Pageboy

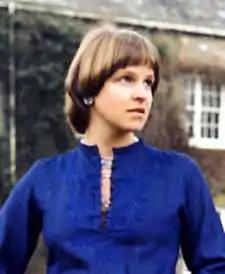
A mid-1970s example of the pageboy haircut.

The pageboy or page boy is a hairstyle named after what was believed to be the haircut of a late medieval page boy. It has straight hair hanging to below the ear, where it usually turns under. There is often a fringe (bangs) in the front. This style was popular in the mid-to-late 1970s and 1980s.